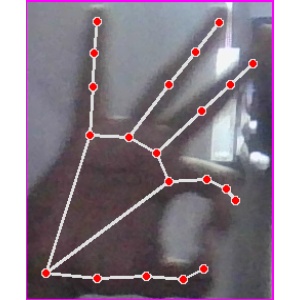
अक्षर: ण